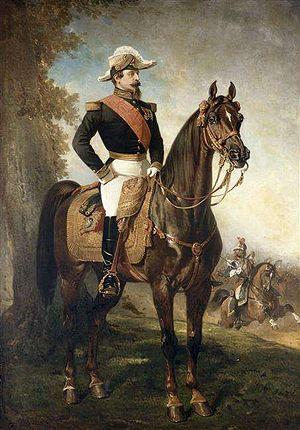
Charles-Louis-Napoléon Bonaparte, dit Louis-Napoléon Bonaparte, né le 20 avril 1808 à Paris et mort le 9 janvier 1873 à Chislehurst, est un monarque et un homme d'État français. Il est à la fois l'unique président de la Deuxième République, le premier chef d'État français élu au suffrage universel masculin, le 10 décembre 1848, le premier président de la République française, et après la proclamation de l'Empire le 2 décembre 1852, le dernier monarque du pays sous le nom de Napoléon III, empereur des Français.
La presse française durant la guerre franco-allemande de 1870 a connu une très forte activité. La fin du second Empire ayant déjà laissé entrevoir un changement dans le domaine de l’information, notamment avec le recours à des moyens de communications de masse tels que la presse écrite, le conflit opposant la France et la Prusse, du 19 juillet 1870 au 28 janvier 1871 est non seulement suivi par la presse française mais aussi, par voie de conséquence, par l’ensemble de la population française.
Pierre-Alfred Dedreux, généralement désigné Alfred De Dreux comme il signait lui-même, né et mort à Paris, est un portraitiste et peintre animalier français qui s'est spécialisé dans la représentation du cheval.
Camillo Paolo Filippo Giulio Benso, comte de Cavour, né à Turin le 10 août 1810 et décédé dans la même ville le 6 juin 1861, est un homme d'État piémontais, important partisan et acteur de l'unité italienne. Il est considéré, avec Giuseppe Garibaldi, Victor-Emmanuel II et Giuseppe Mazzini, comme l'un des « pères de la patrie » italienne.